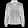
Label: Shirt